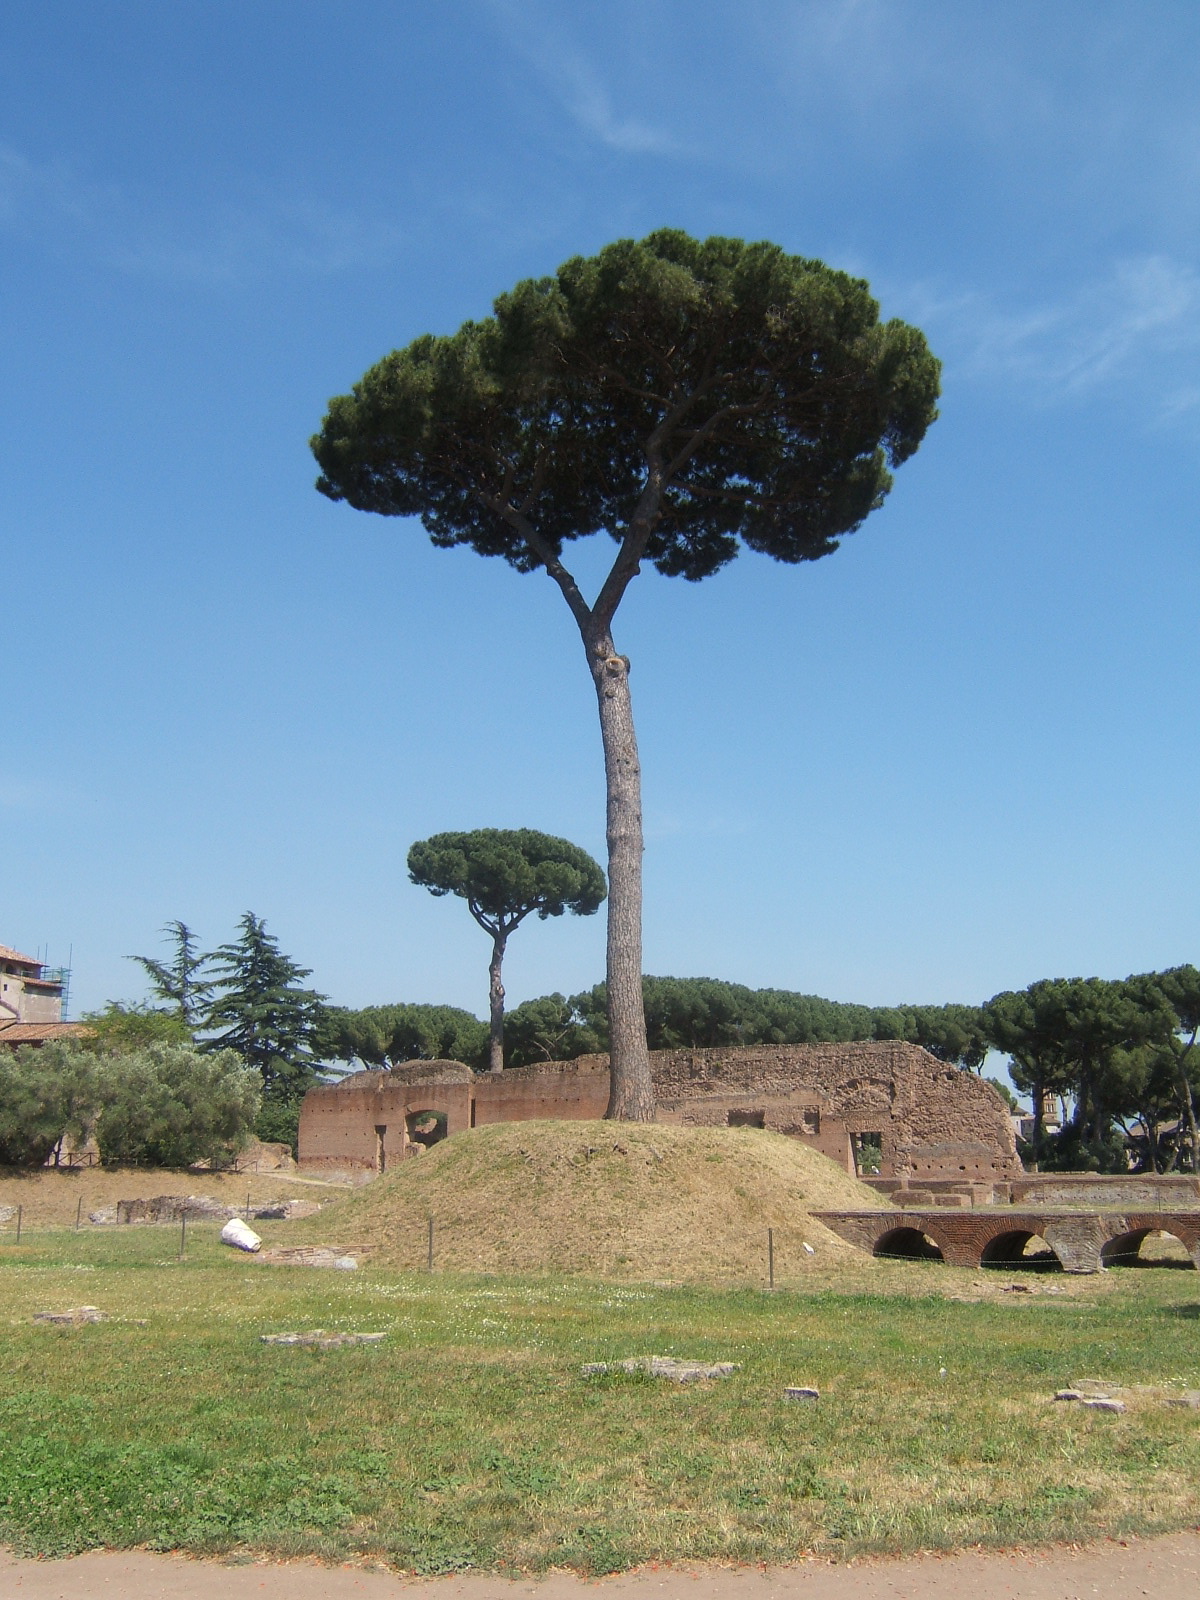
Adjective: taller
Antonym: shorter